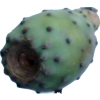
Label: cactus_fruit_green